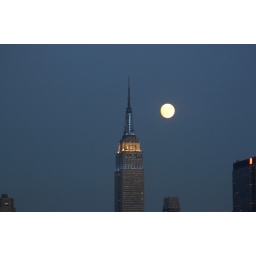
The Empire State Building lit blue and white in honor of Amver's 50th year anniversary